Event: Nepal Earthquake
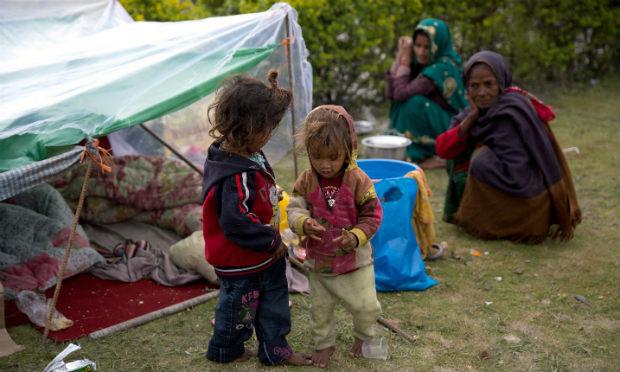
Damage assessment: no_damage